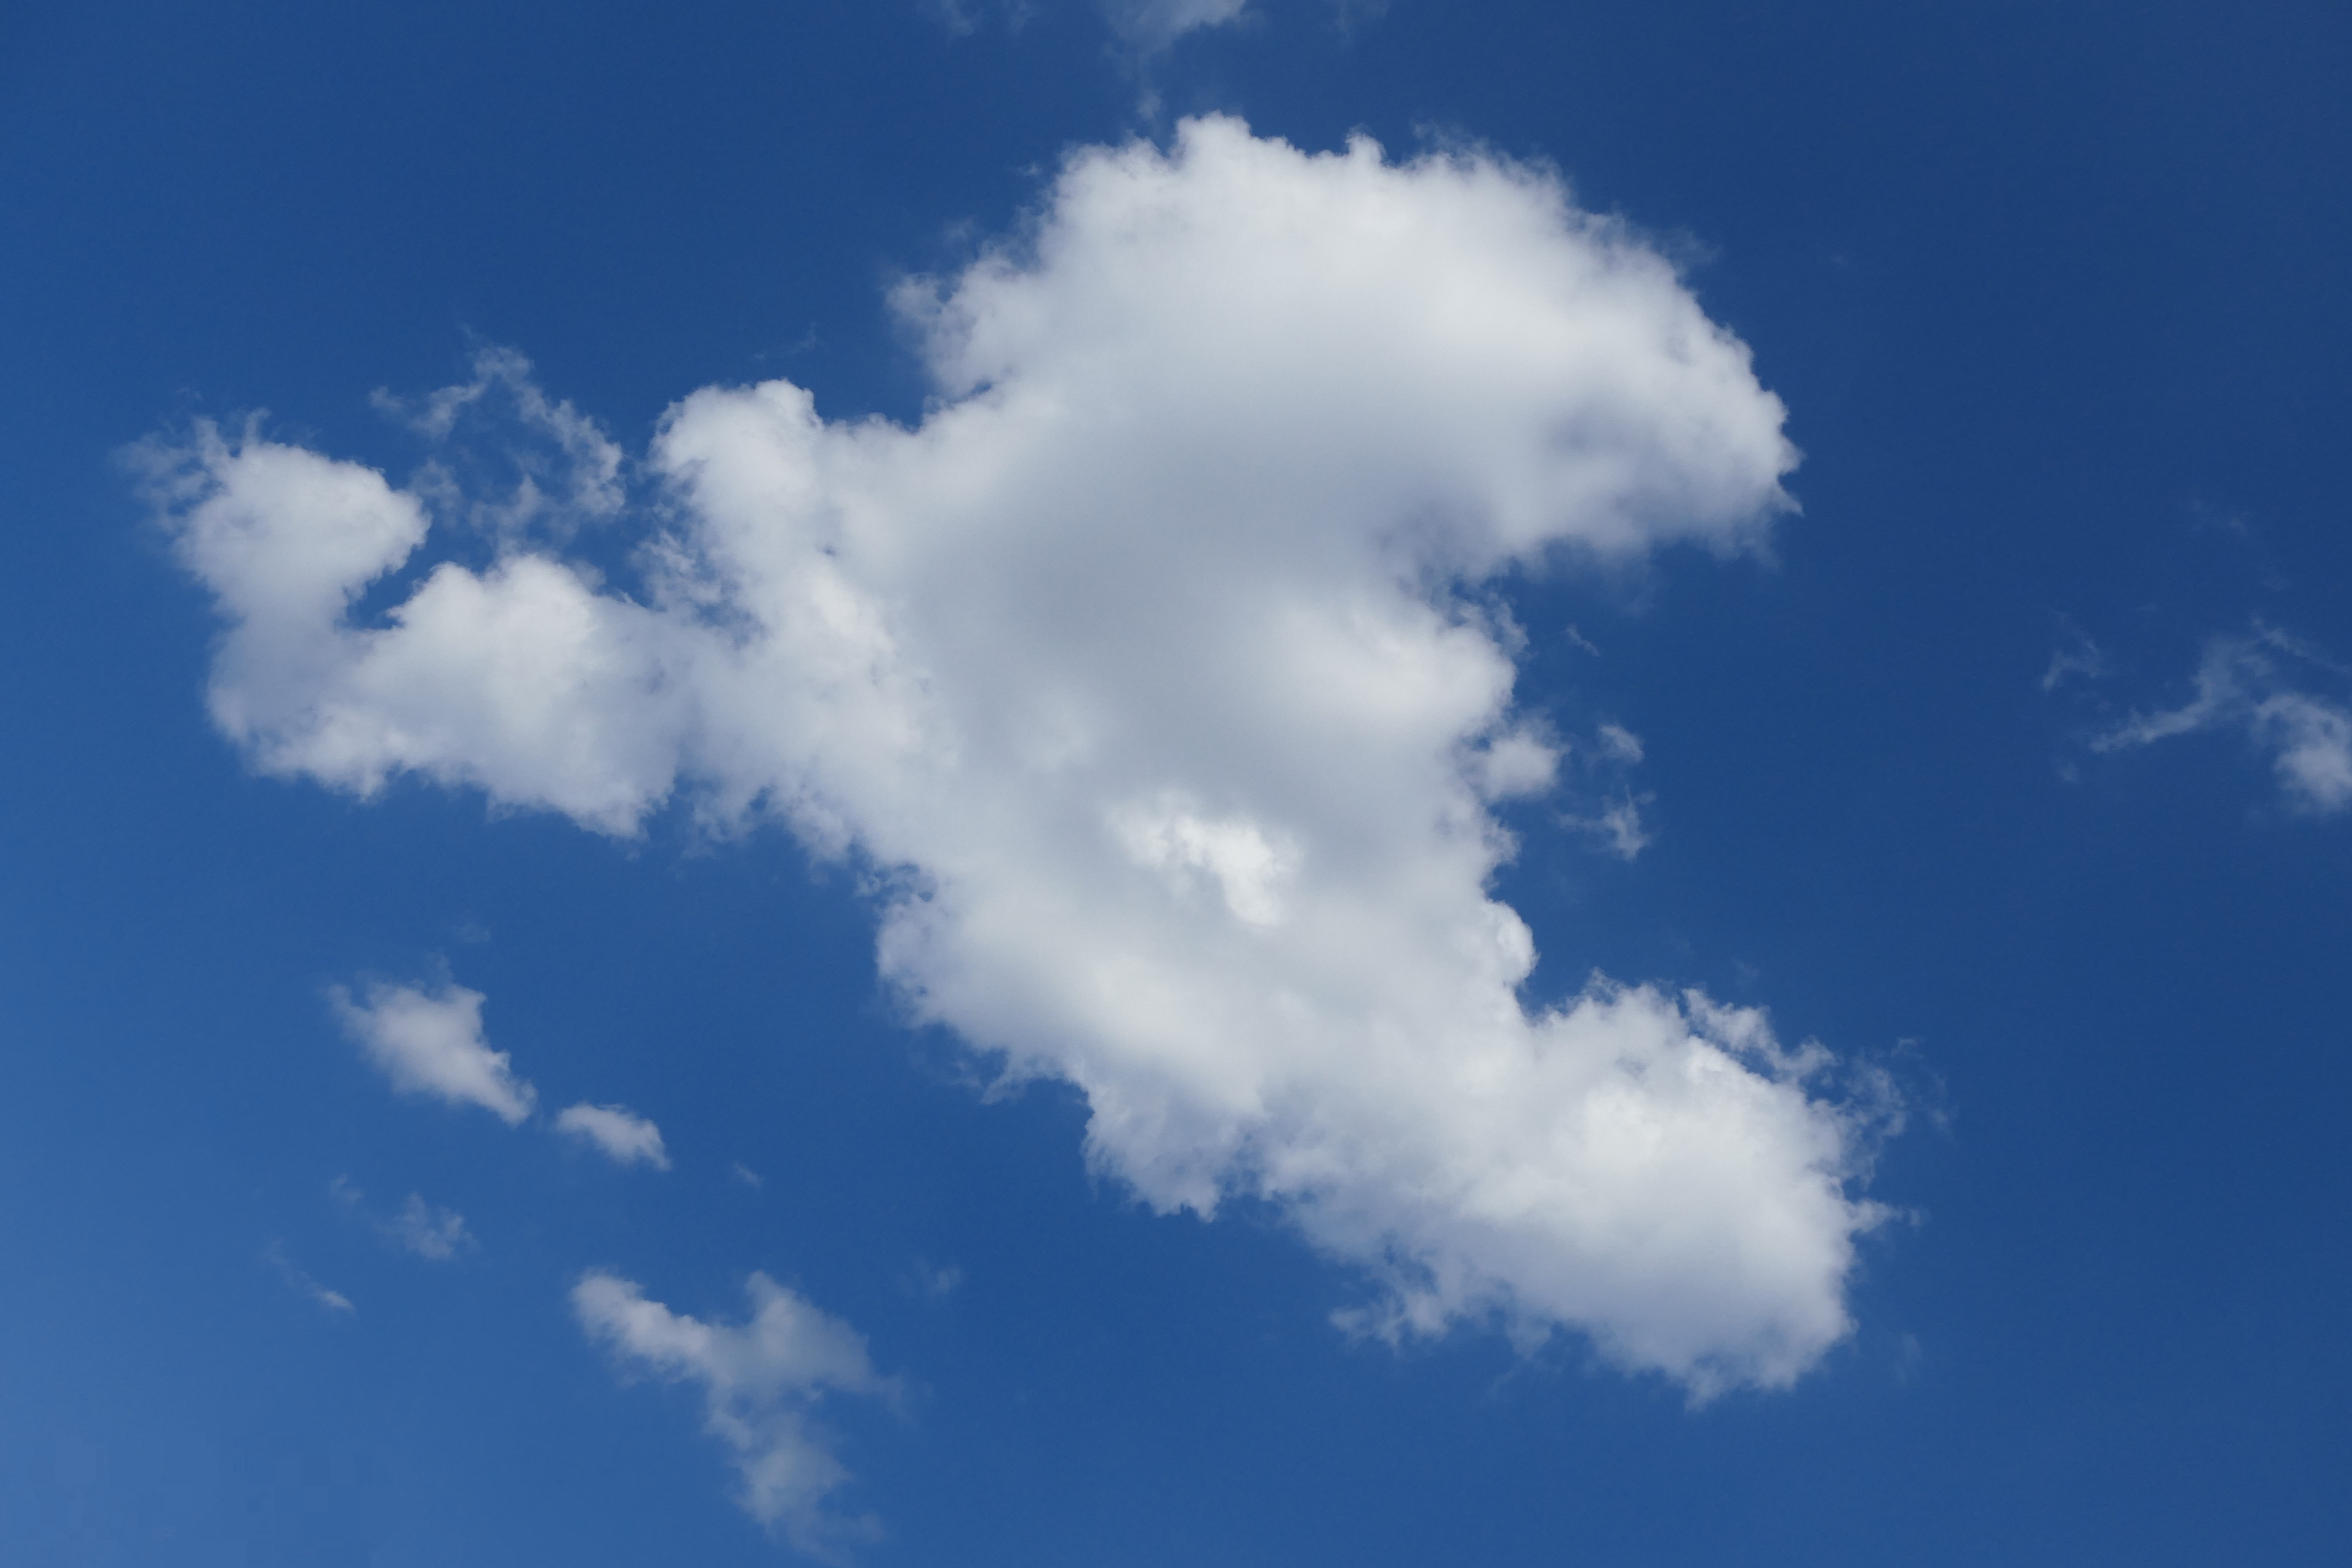
nature, cloud, sky, sunlight, atmosphere, daytime, cumulus, blue, angel, beautiful, light phenomenon, federwolke, meteorological phenomenon, angel cloud, atmosphere of earth